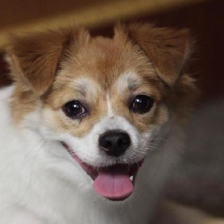
Label: animals